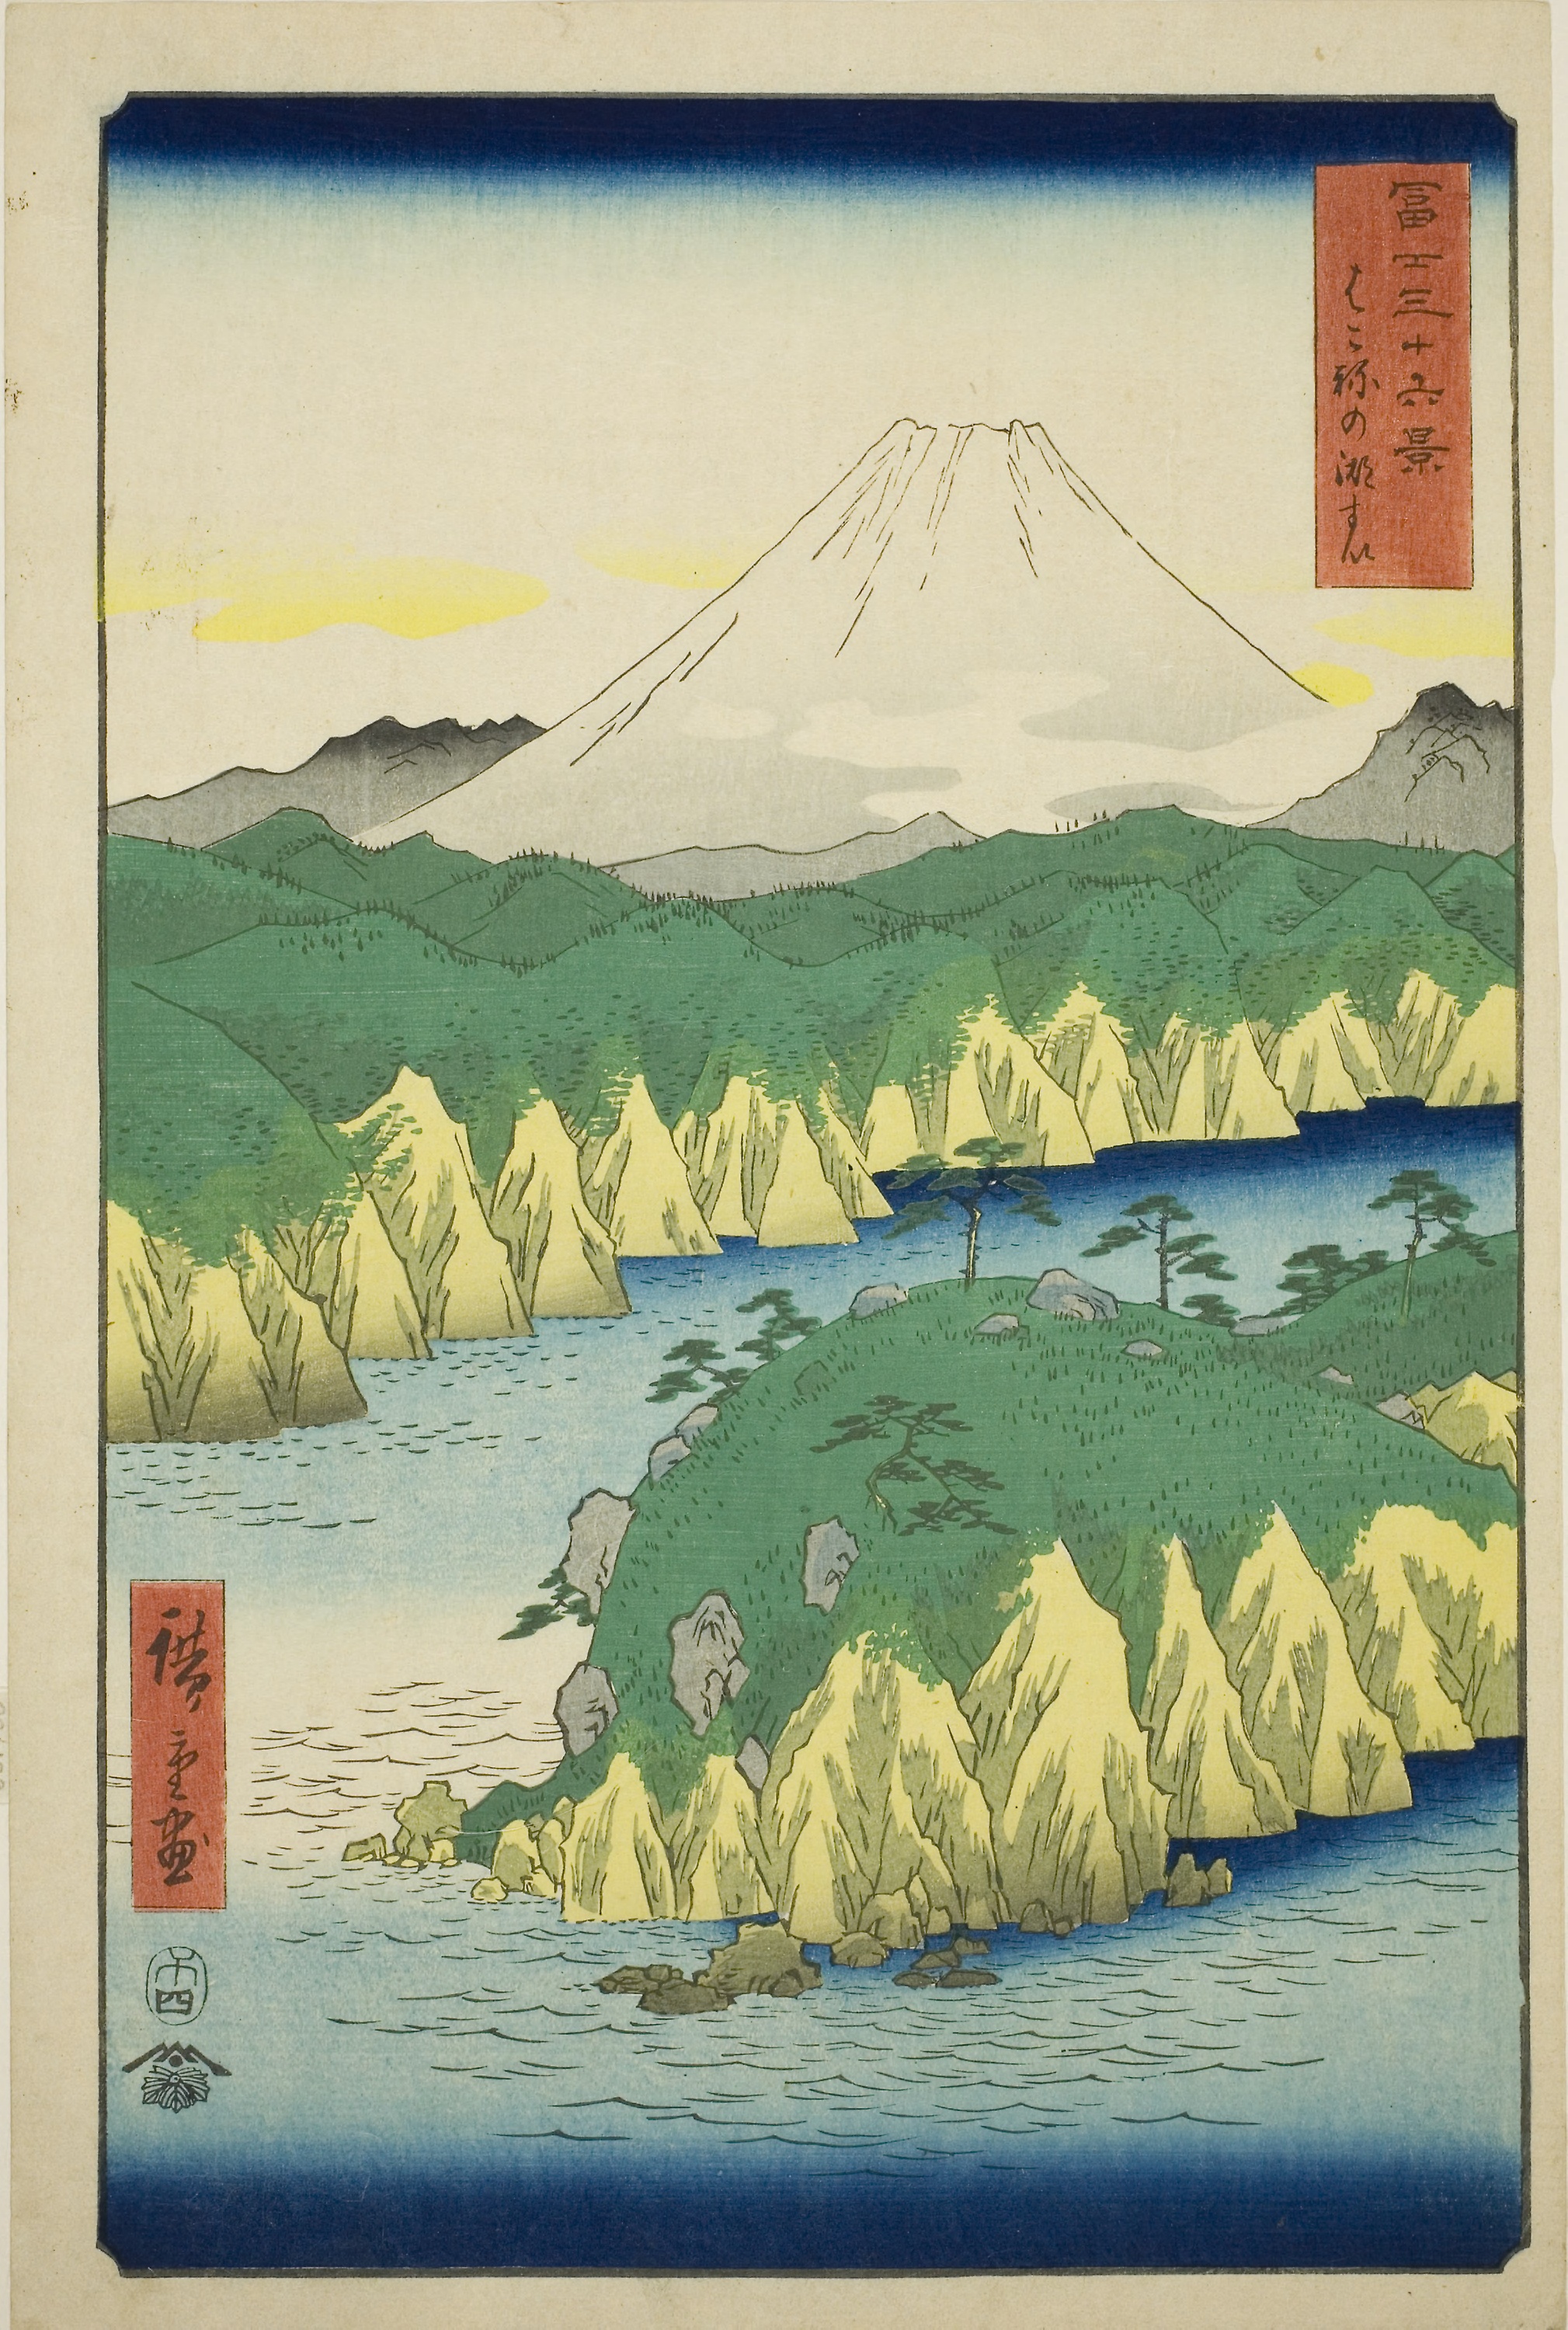
painting, mountain, watercolor paint, landscape, art